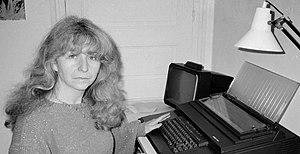
L'écrivaine et scénariste française Marie-France Briselance et son premier ordinateur (Olivetti) en 1988
Marie-France Briselance, née le 29 avril 1945 à Dole, dans le Jura, et morte le 20 novembre 2018 à Paris, est une romancière, essayiste et scénariste française.